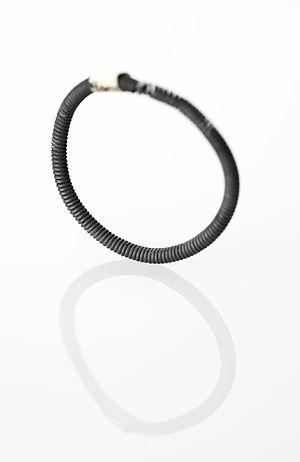
Ernst Gräfenberg, né le 26 septembre 1881 à Adelebsen, près de Göttingen, et mort le 28 octobre 1957 à New York, est un médecin et chercheur allemand.
Le dispositif intra-utérin, ou stérilet, est un dispositif contraceptif réversible inventé en 1928 par Ernst Gräfenberg. Il s'agit d'un petit objet actuellement le plus souvent en forme de T, inséré dans l'utérus par le vagin pour prévenir la fécondation et secondairement la nidation. Il est doté de fils destinés à en faciliter le retrait.